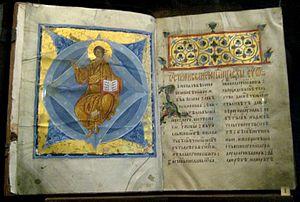
L'eschatologie chrétienne est une composante de la théologie chrétienne qui étudie les croyances religieuses concernant les fins dernières. Apparu au XIXᵉ siècle dans la langue théologique et universitaire, le terme « eschatologie » désigne ce qui traite des choses dernières : d'abord la mort, puis par extension les événements derniers et tout ce qui les concerne, notamment la « fin du monde ».
L'Église orthodoxe russe ou patriarcat de Moscou est la juridiction canonique autocéphale de l'Église orthodoxe de Russie et, de fait, d'une partie de la diaspora russe.
L'importance de la théologie dans la pensée de Martin Heidegger transparaît dans cet aveu par le penseur lui-même : « qui pourrait méconnaître que tout ce chemin s'accompagna silencieusement d'une explication avec le christianisme? » cité par Didier Franck. Les questions relatives à la théologie et au sacré accompagnèrent Heidegger tout au long de son parcours, marqué par le rejet de la théologie dogmatique de son enfance et le souci de préserver l'indépendance de la pensée philosophique.